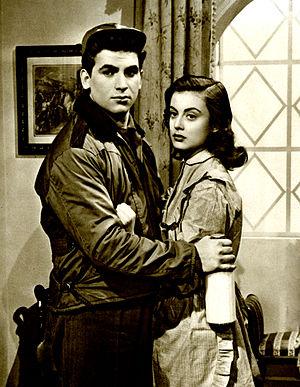
Maurizio Arena de son vrai nom Maurizio Di Lorenzo né à Rome le 26 décembre 1933 et mort dans cette même ville le 21 novembre 1979 est un acteur de genre italien, frère de Rossana Di Lorenzo.